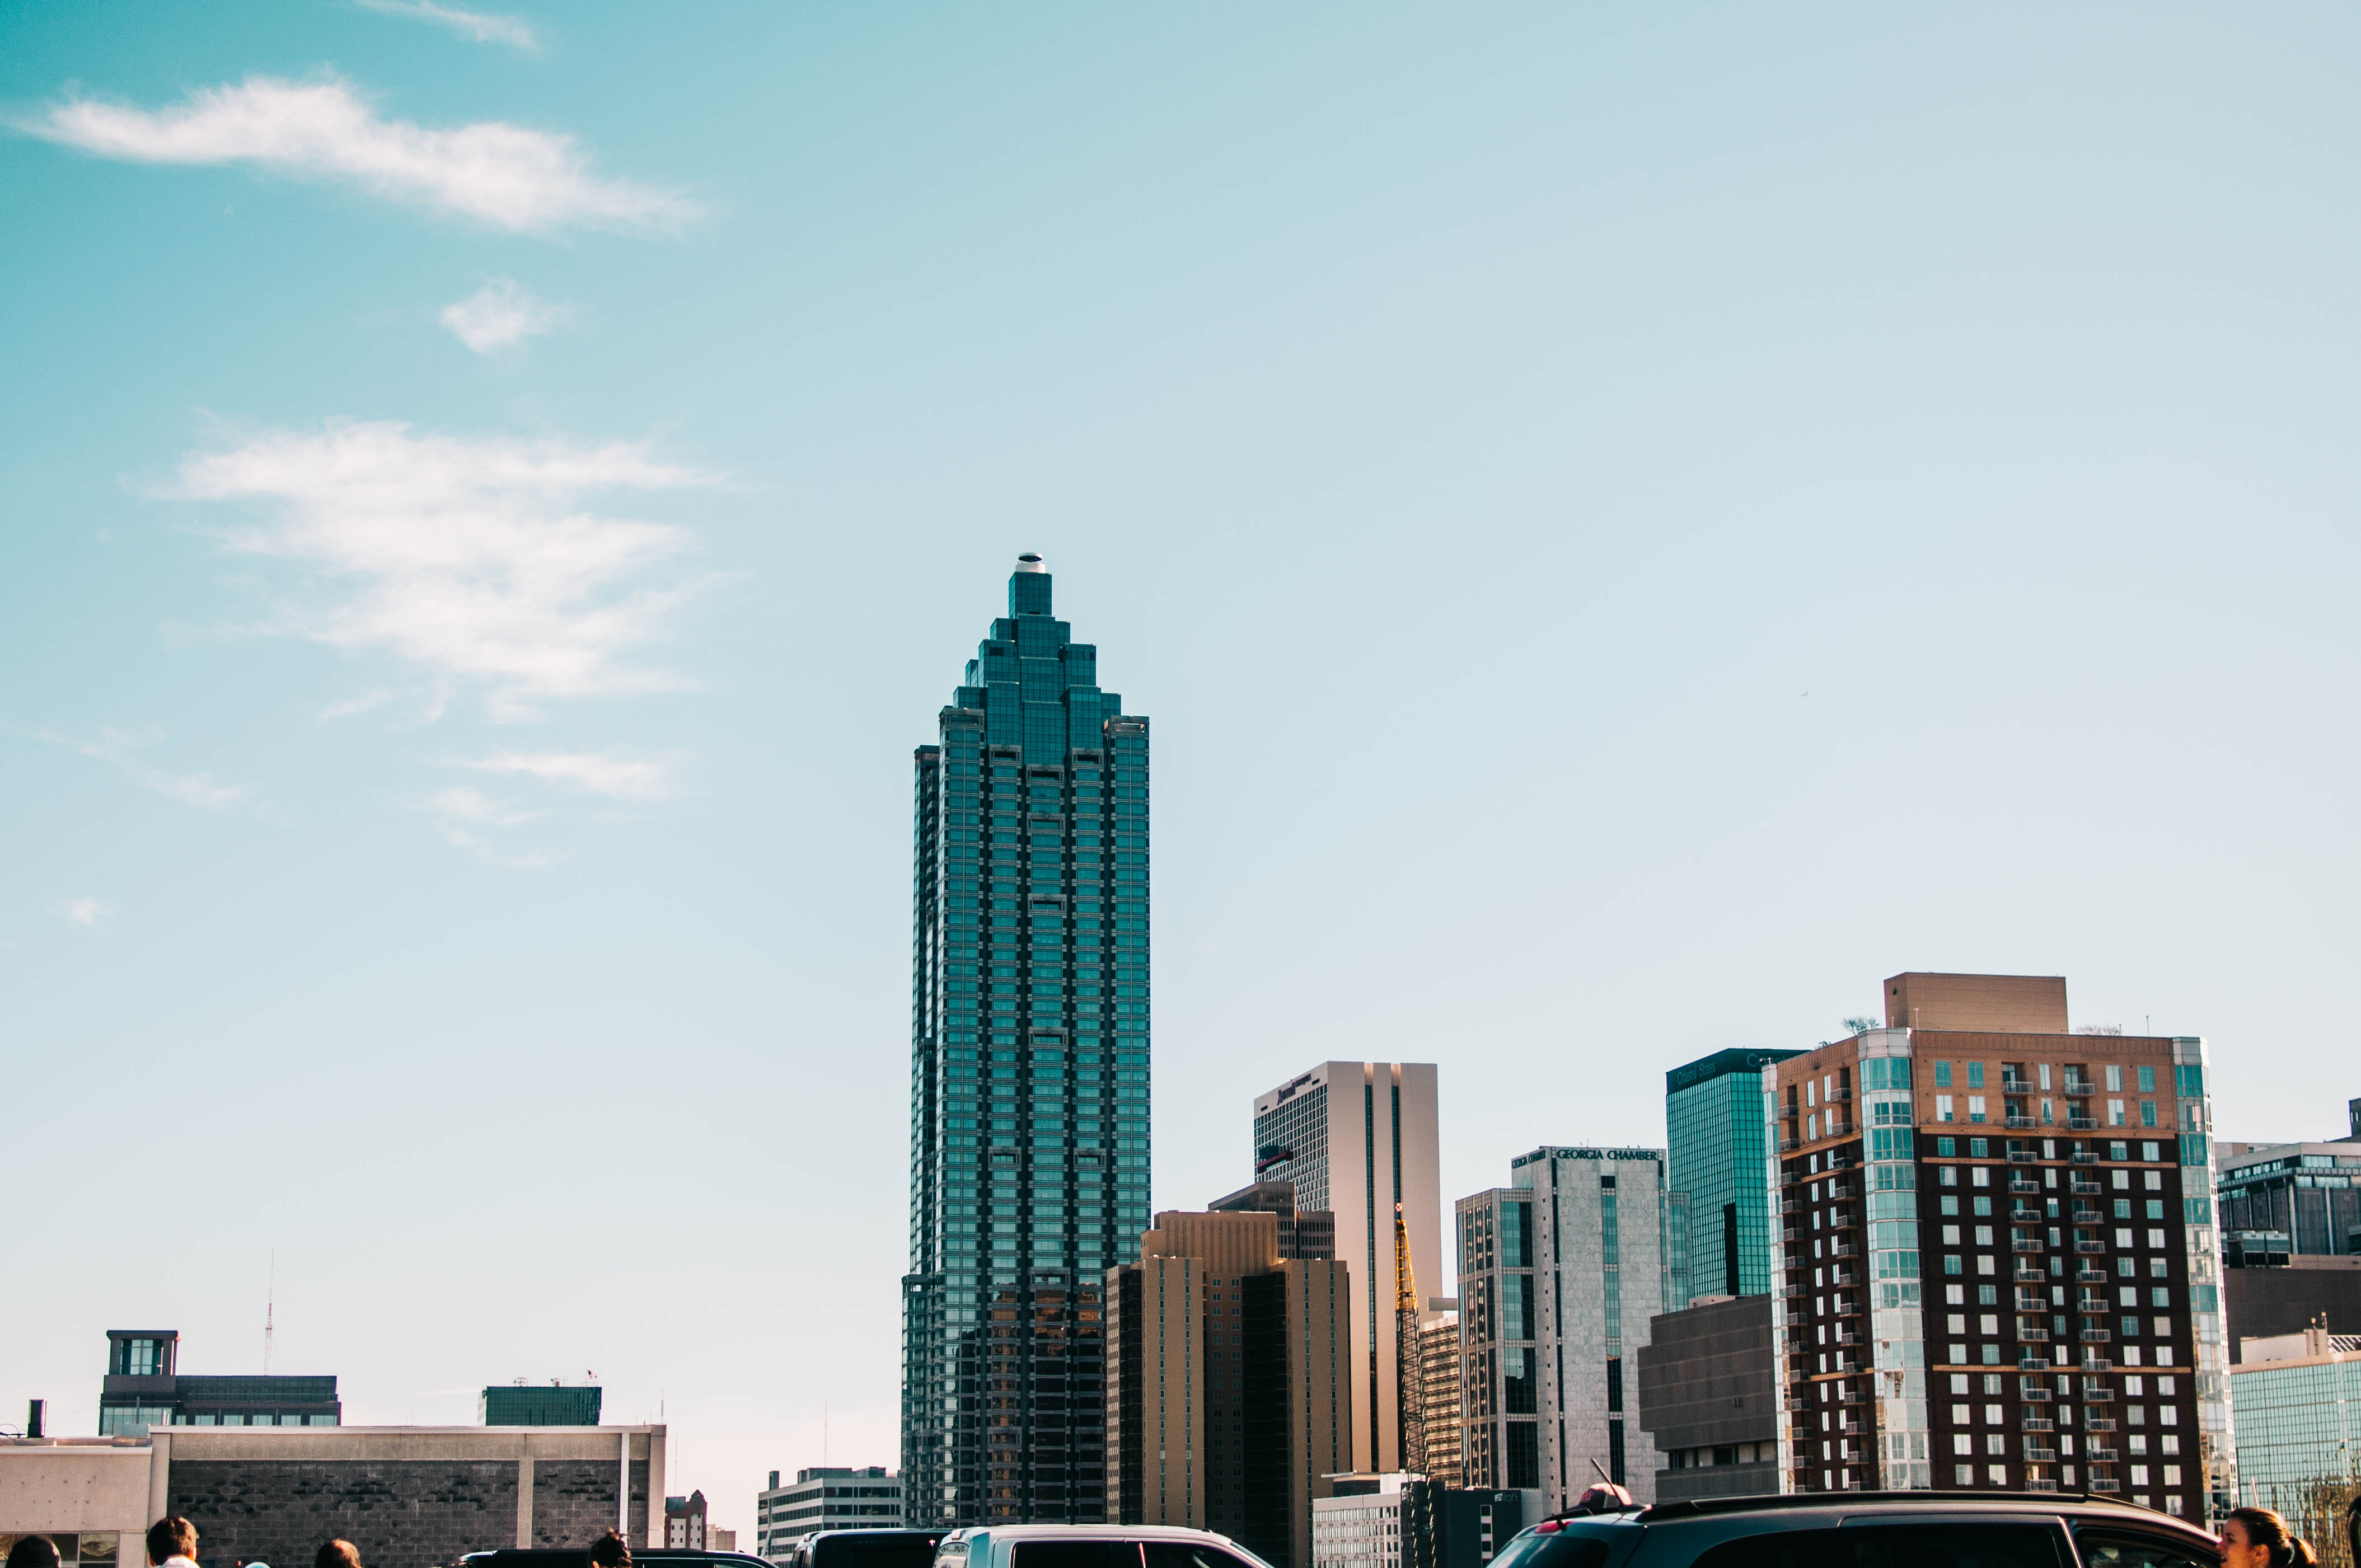
horizon, architecture, skyline, building, city, skyscraper, urban, cityscape, downtown, dusk, tower, landmark, tower block, metropolis, urban area, geographical feature, human settlement, atmosphere of earth, metropolitan area